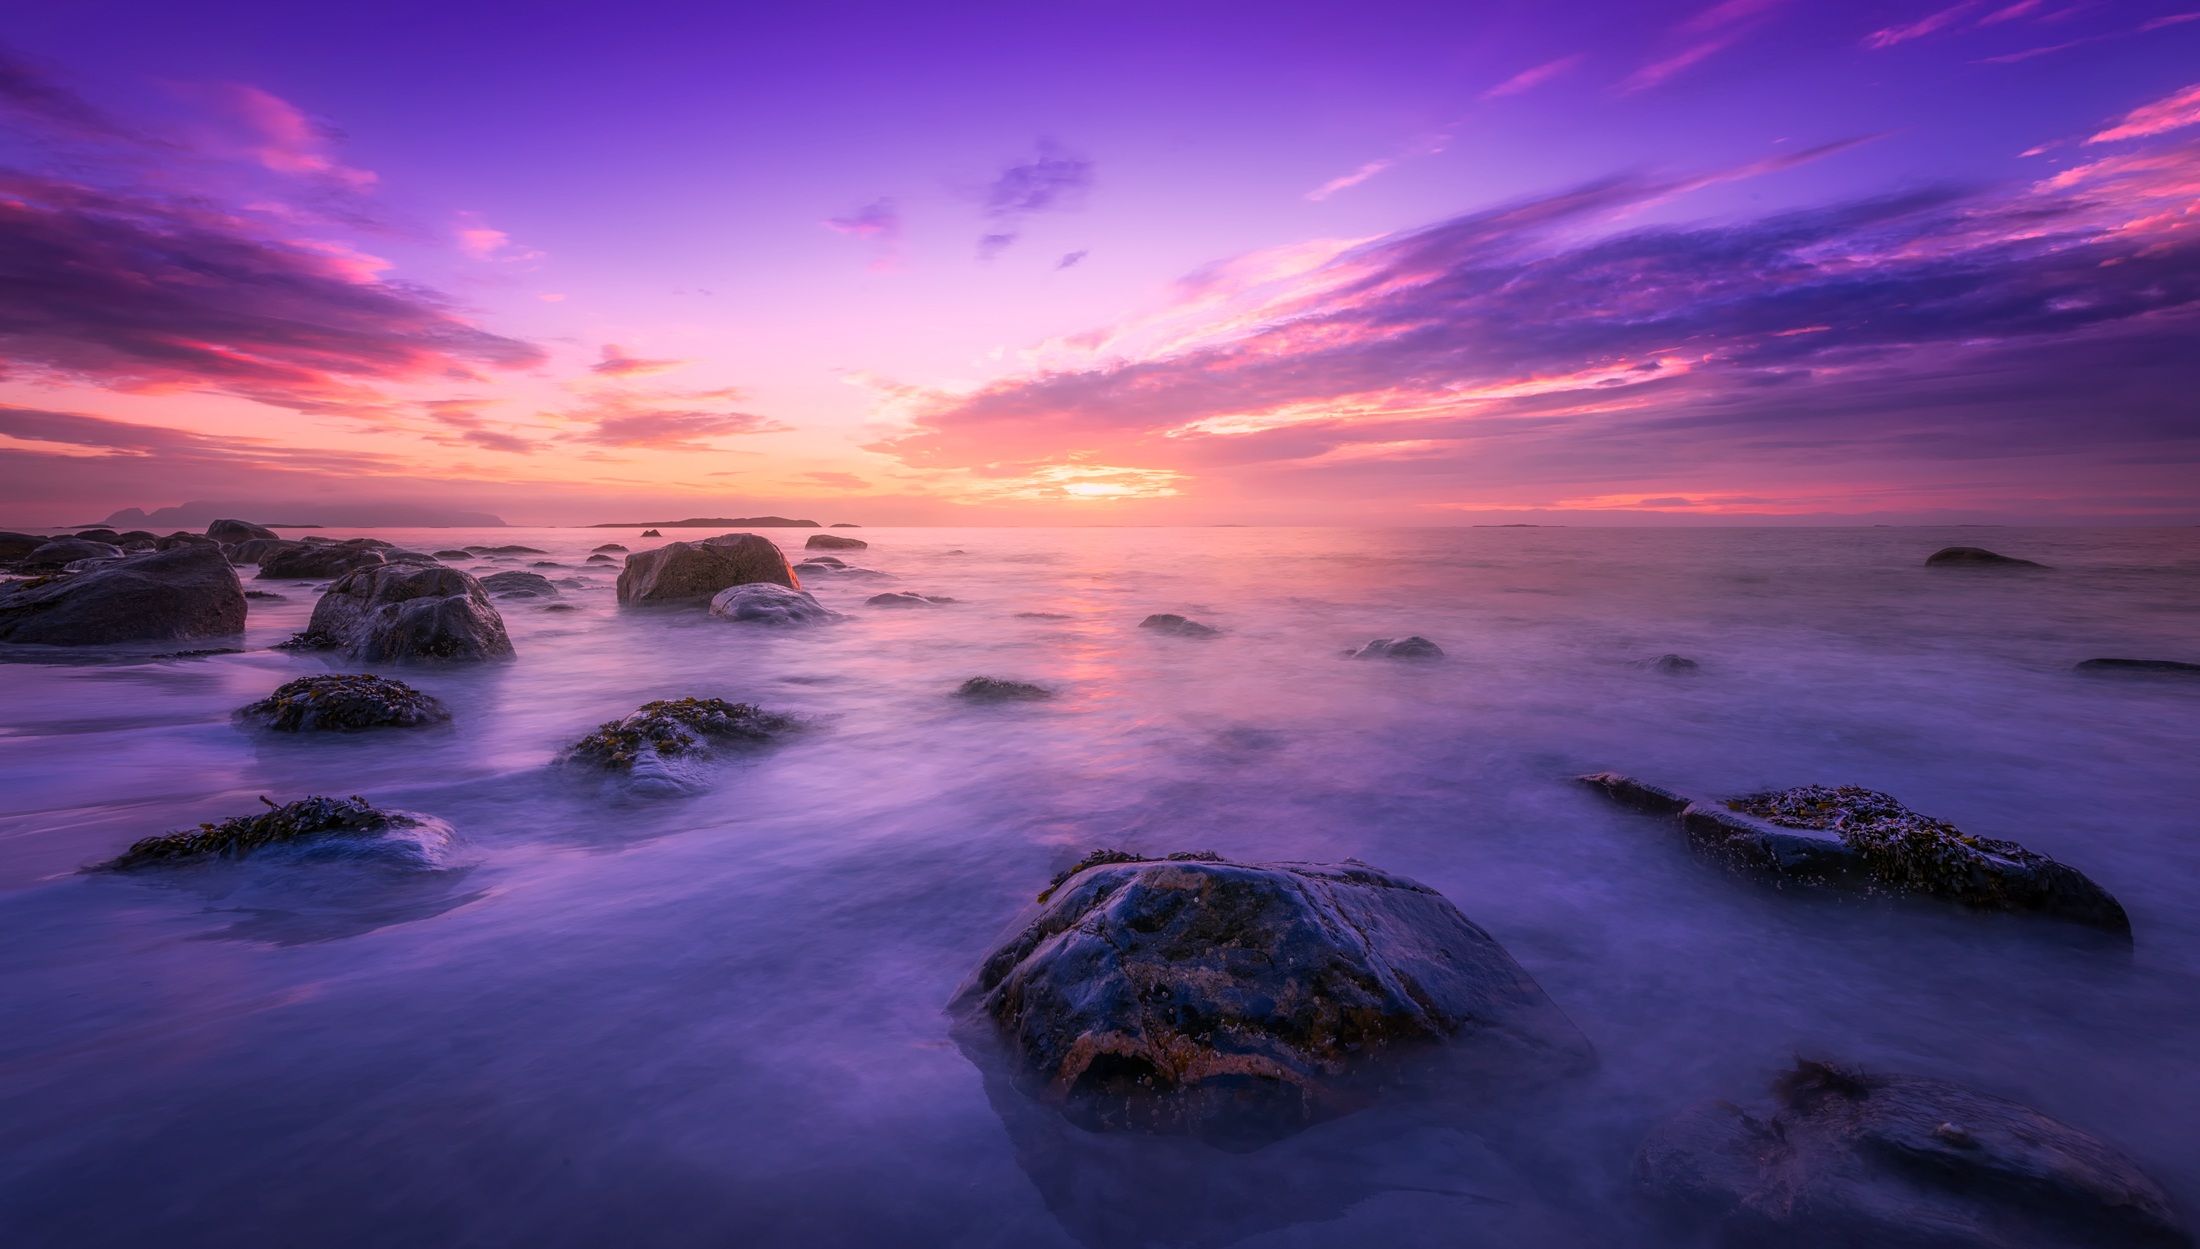
sea, coast, water, rock, ocean, horizon, cloud, sky, sunrise, sunset, morning, shore, wave, dawn, atmosphere, dusk, evening, reflection, colorful, rocks, outdoors, stones, hdr, clouds, colors, boulders, beautiful, afterglow, atmospheric phenomenon, wind wave